Sol Kjøk

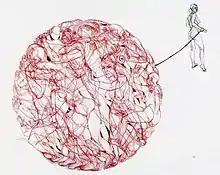
"Push and Pull", 2013

New York Times art critic D. Dominick Lombardi wrote admiringly, "Sol Kjøk's art is playful and energetic... Then there is a universal strength; a pleasure, a movement in her art that is clear and profound. It is obvious if you spend any time with her creations: Kjøk loves what she is doing. A feeling that emanates through every line, every form, every expression she records with obsessive precision..."